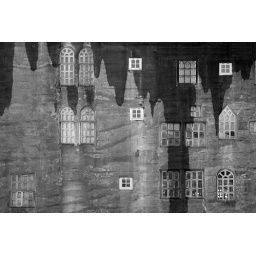
A strange cacophony of windows and water at the Mercer Museum in Doylestown, PA.